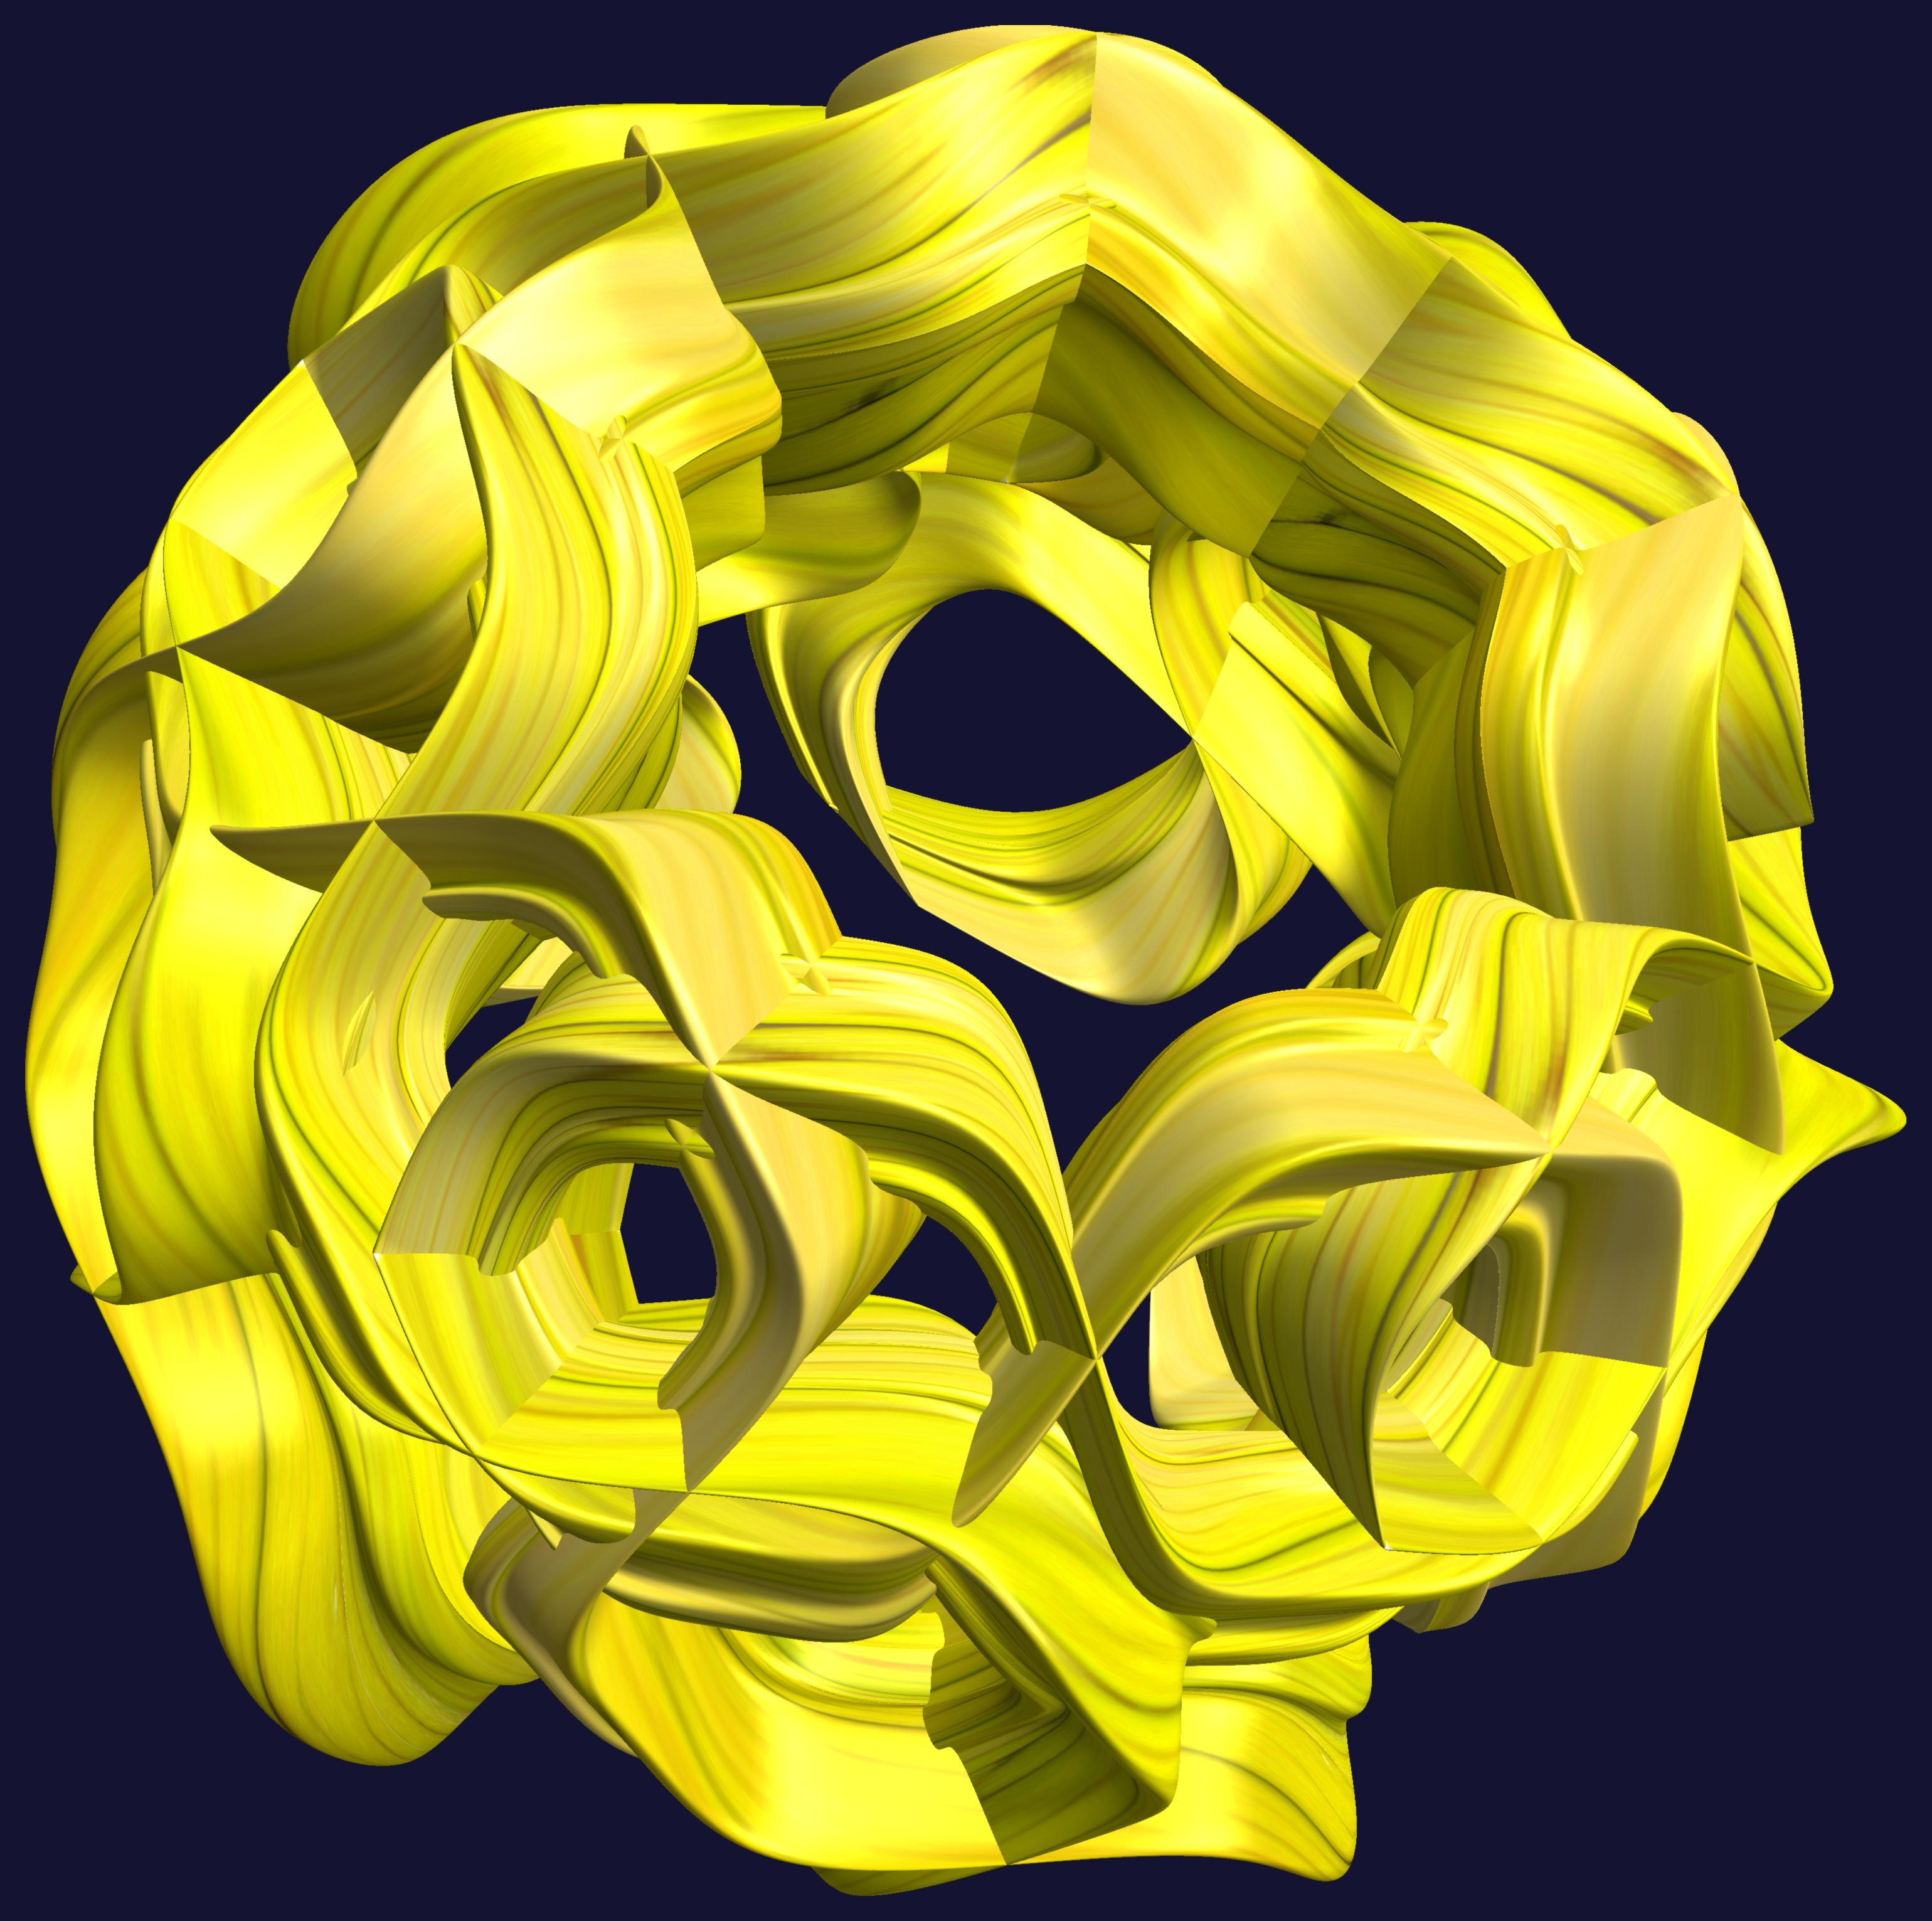
abstract, structure, texture, flower, petal, pattern, geometry, yellow, circle, font, sculpture, illustration, design, symmetry, 3d, graphic, shape, torus, mathematica, cg, parametricplot3d, code, program, algorithm, mapping, geometricsculpture